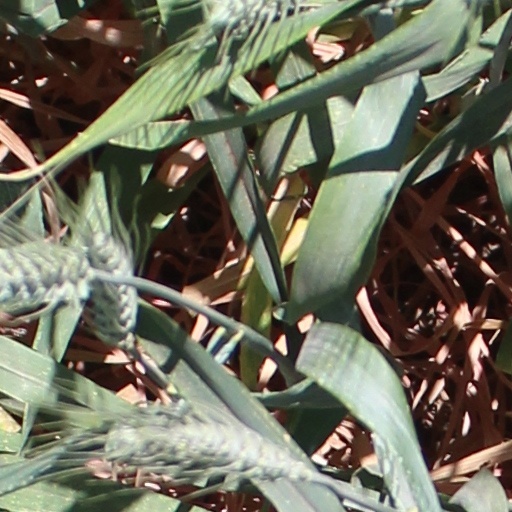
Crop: wheat